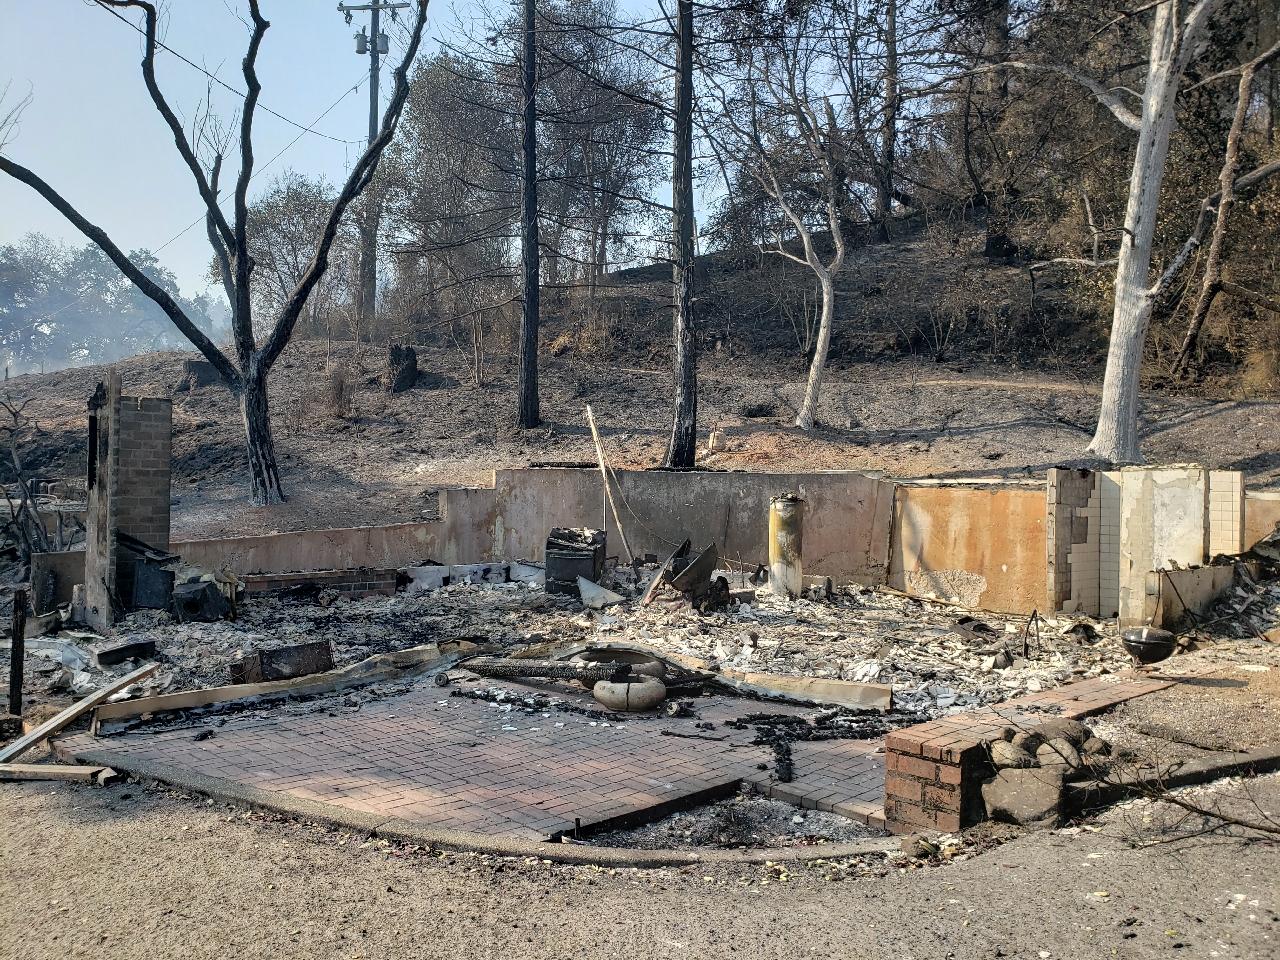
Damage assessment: destroyed